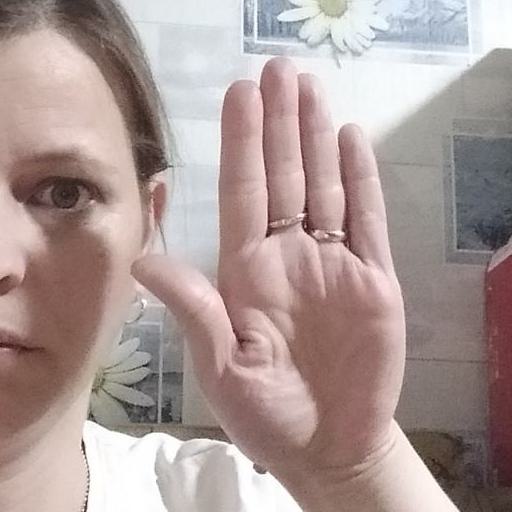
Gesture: stop